Ruth Lorenzo

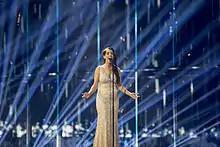
Lorenzo at a rehearsal in Copenhagen for "Eurovision 2014"

Her website announced the upcoming release of her first studio album. She went to Los Angeles, California to record various tracks for her album, to be titled "Planeta Azul".